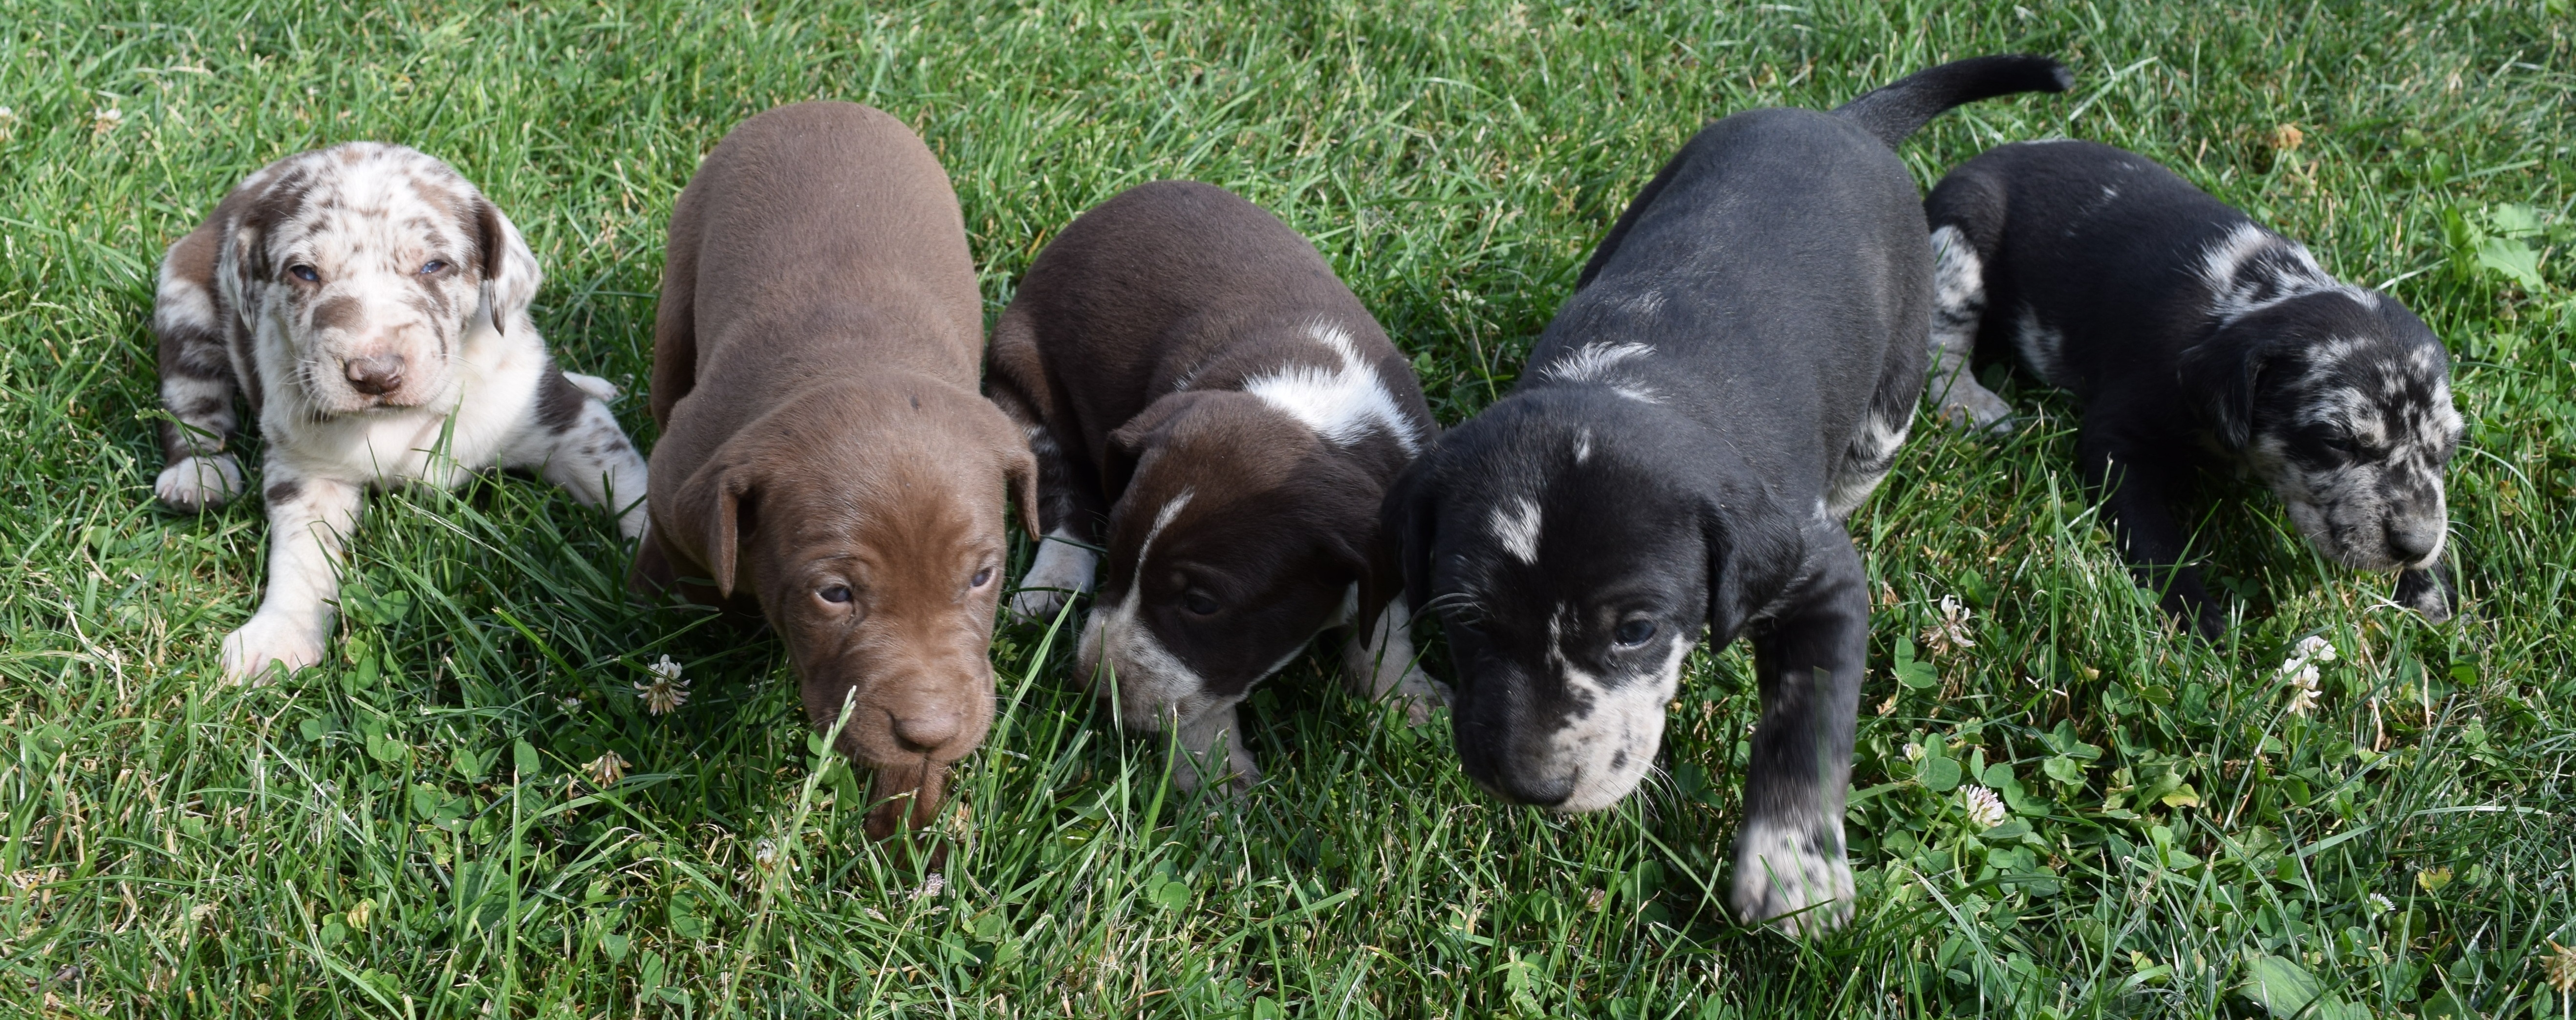
grass, dog, pet, mammal, hunting dog, dogs, vertebrate, dog breed, puppies, guard dog, great dane, dog like mammal